Home automation

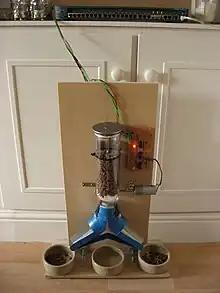
Internet enabled cat feeder

In 2011, Microsoft Research found that home automation could involve a high cost of ownership, inflexibility of interconnected devices, and poor manageability. When designing and creating a home automation system, engineers take into account several factors including scalability, how well the devices can be monitored and controlled, ease of installation and use for the consumer, affordability, speed, security, and ability to diagnose issues. Findings from iControl showed that consumers prioritize ease-of-use over technical innovation, and although consumers recognize that new connected devices have an unparalleled cool factor, they are not quite ready to use them in their own homes yet.